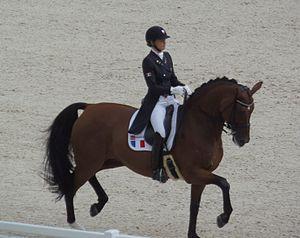
Jessica Michel en selle sur Riwera de Hus lors des Jeux équestres mondiaux, le 26 août 2014 au stade d'Ornano à Caen (Normandie, France).
Jessica Michel est une cavalière française de dressage. Spécialisée dans la formation des chevaux depuis leur plus jeune âge jusqu'au haut niveau, elle commence sa carrière internationale avec Riwera de Hus. En 2012, c'est la seule représentante française en dressage aux Jeux olympiques de Londres où elle se qualifie en demi-finale et termine à la 31ᵉ place.